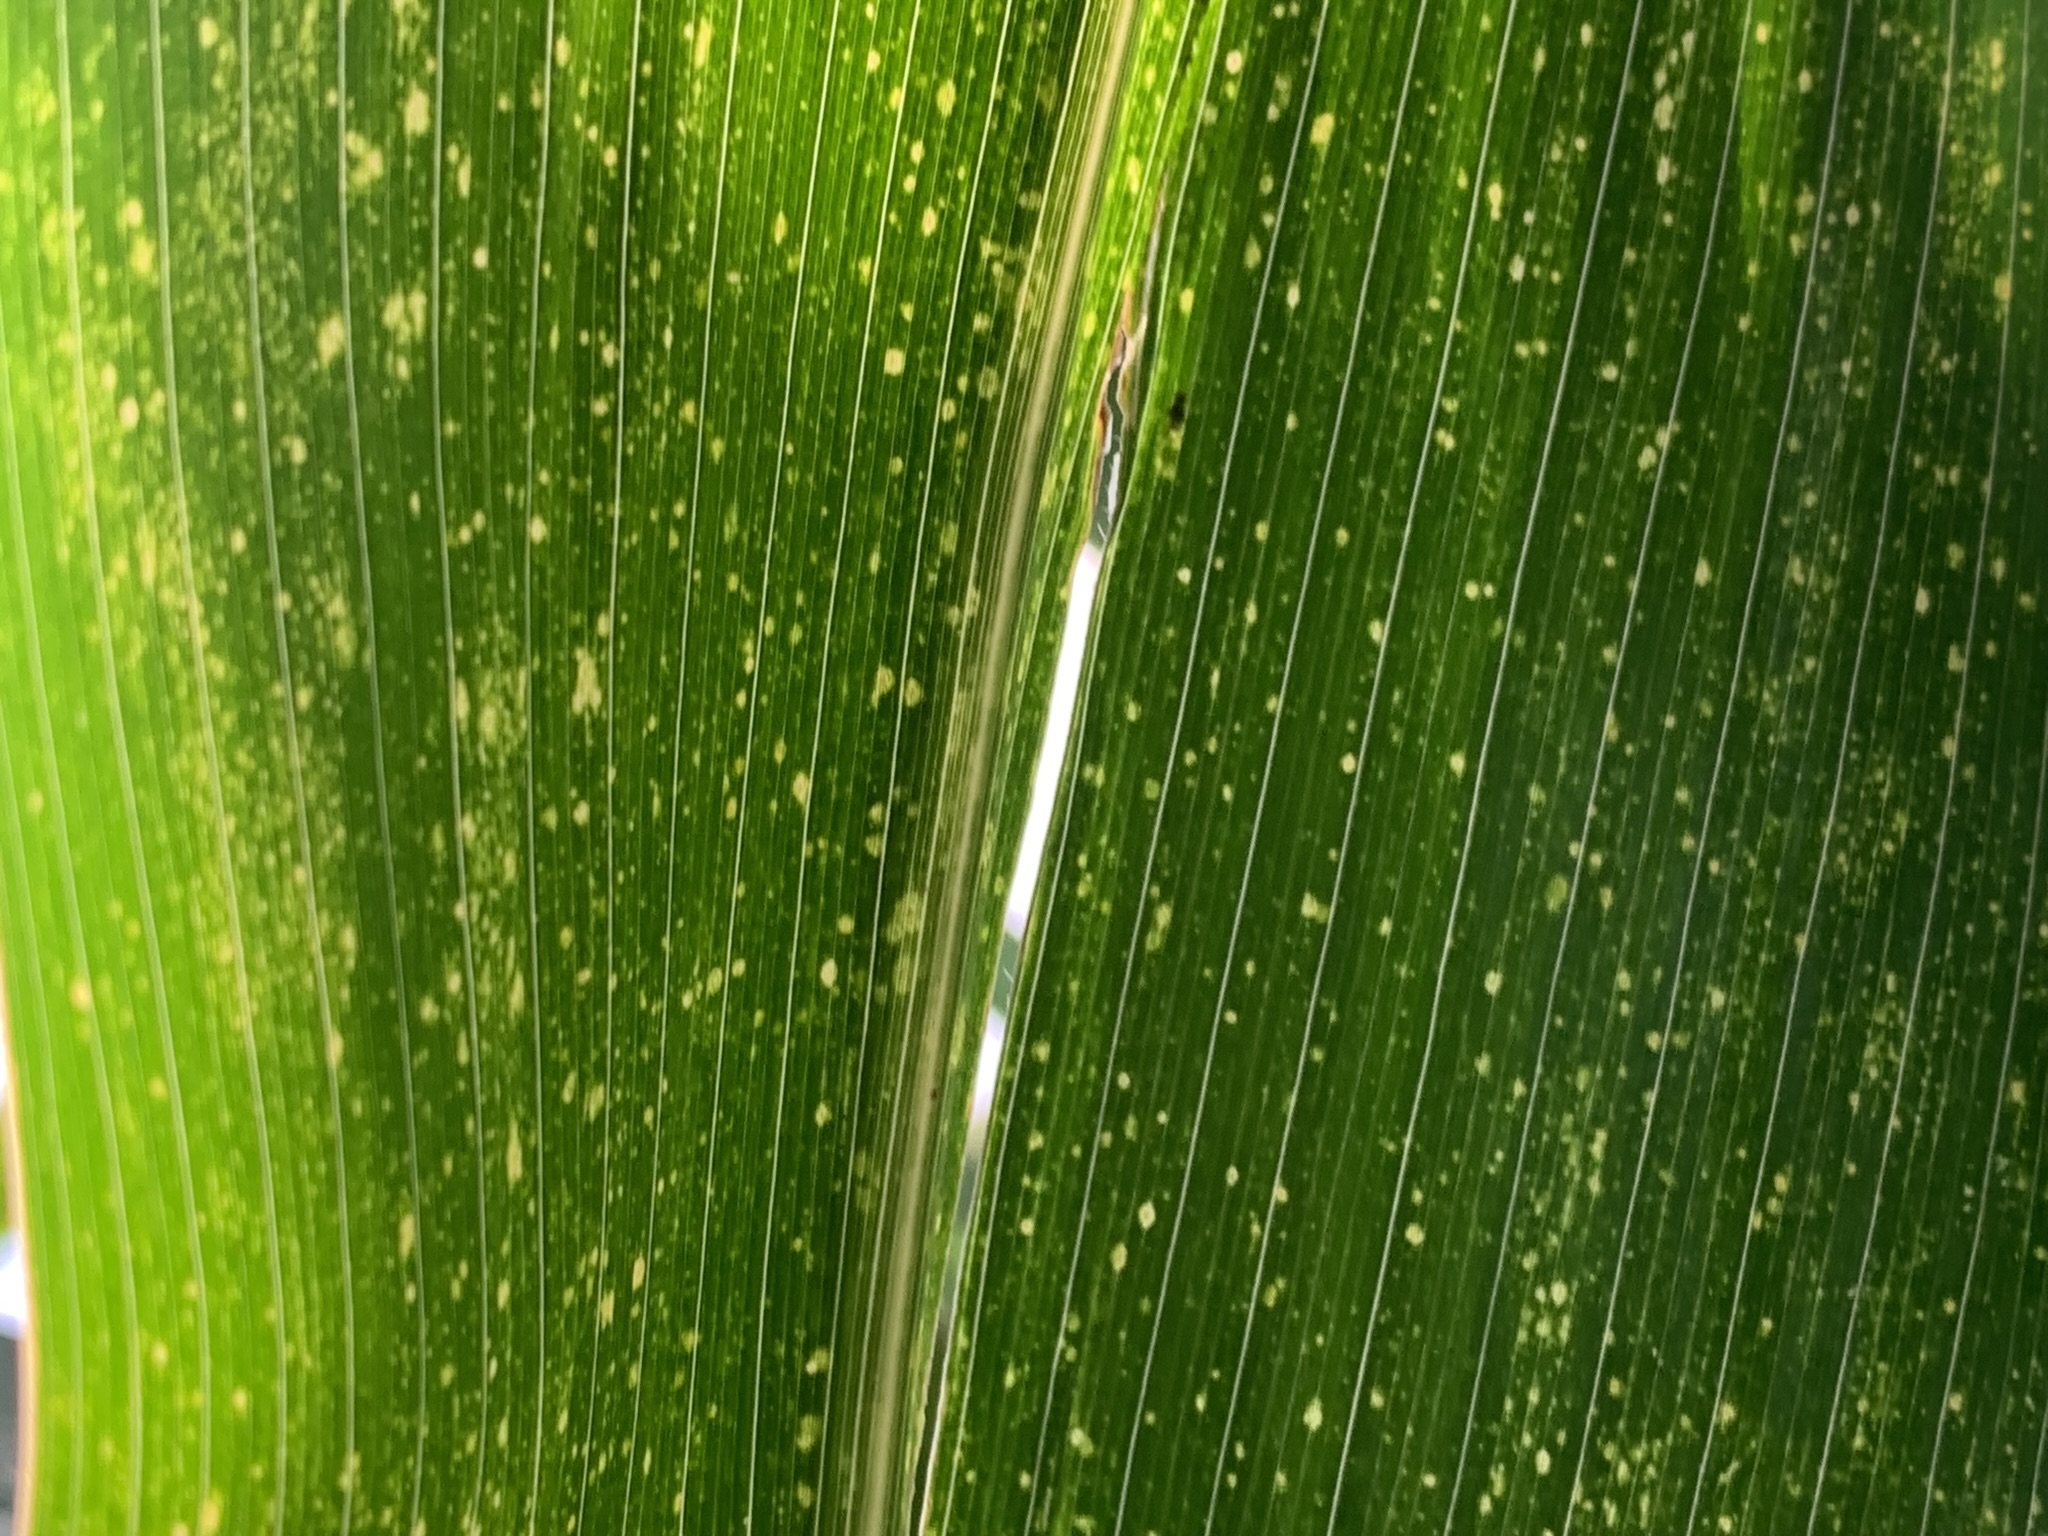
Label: MLN